Round stingray

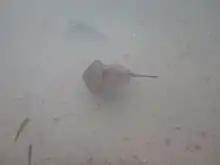
A round stingray at La Jolla, CA. This species injures hundreds of people each year off California.

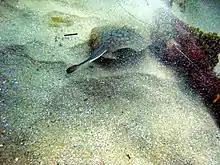
A round stingray at Laguna Beach, CA.

Every year, hundreds of beachgoers are accidentally stung by round stingrays along the coast of southern California. The sting is not fatal, though it is quite painful. The so-called "Ray Bay" at the northern end of Seal Beach, used as a nursery ground by round stingrays, is the most notorious location for these incidents.